Things to Come (2016 film)

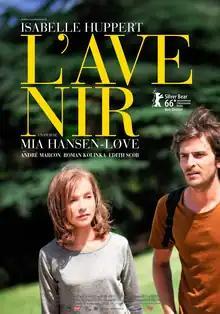
Theatrical release poster

Things to Come) is a 2016 drama film written and directed by Mia Hansen-Løve. It stars Isabelle Huppert as Nathalie Chazeaux, a middle-aged philosophy professor whose life undergoes a series of changes. The film explores the themes of aging, family ties, intellectual passion, and personal freedom.